Ricky Gervais

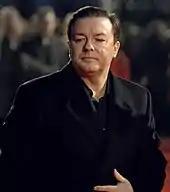
Gervais at the 60th British Academy Film Awards in 2007

Gervais has contributed to the BAFTA-winning "The Sketch Show" (ITV), penning several sketches. His mainstream-TV on-screen debut came in September 1998 as part of Channel 4's "Comedy Lab" series of pilots. His one-off show "Golden Years" focused on a David Bowie-obsessed character called Clive Meadows.